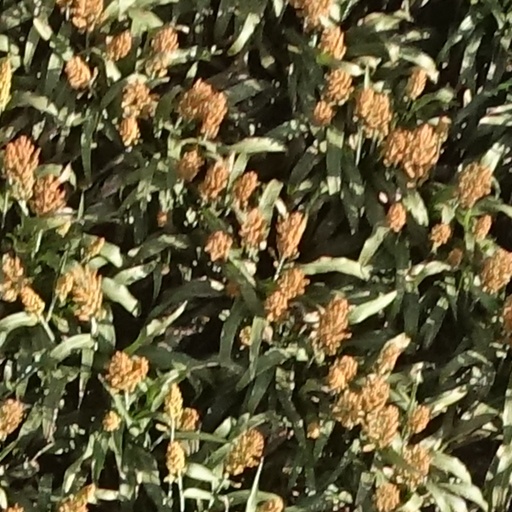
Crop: sorghum